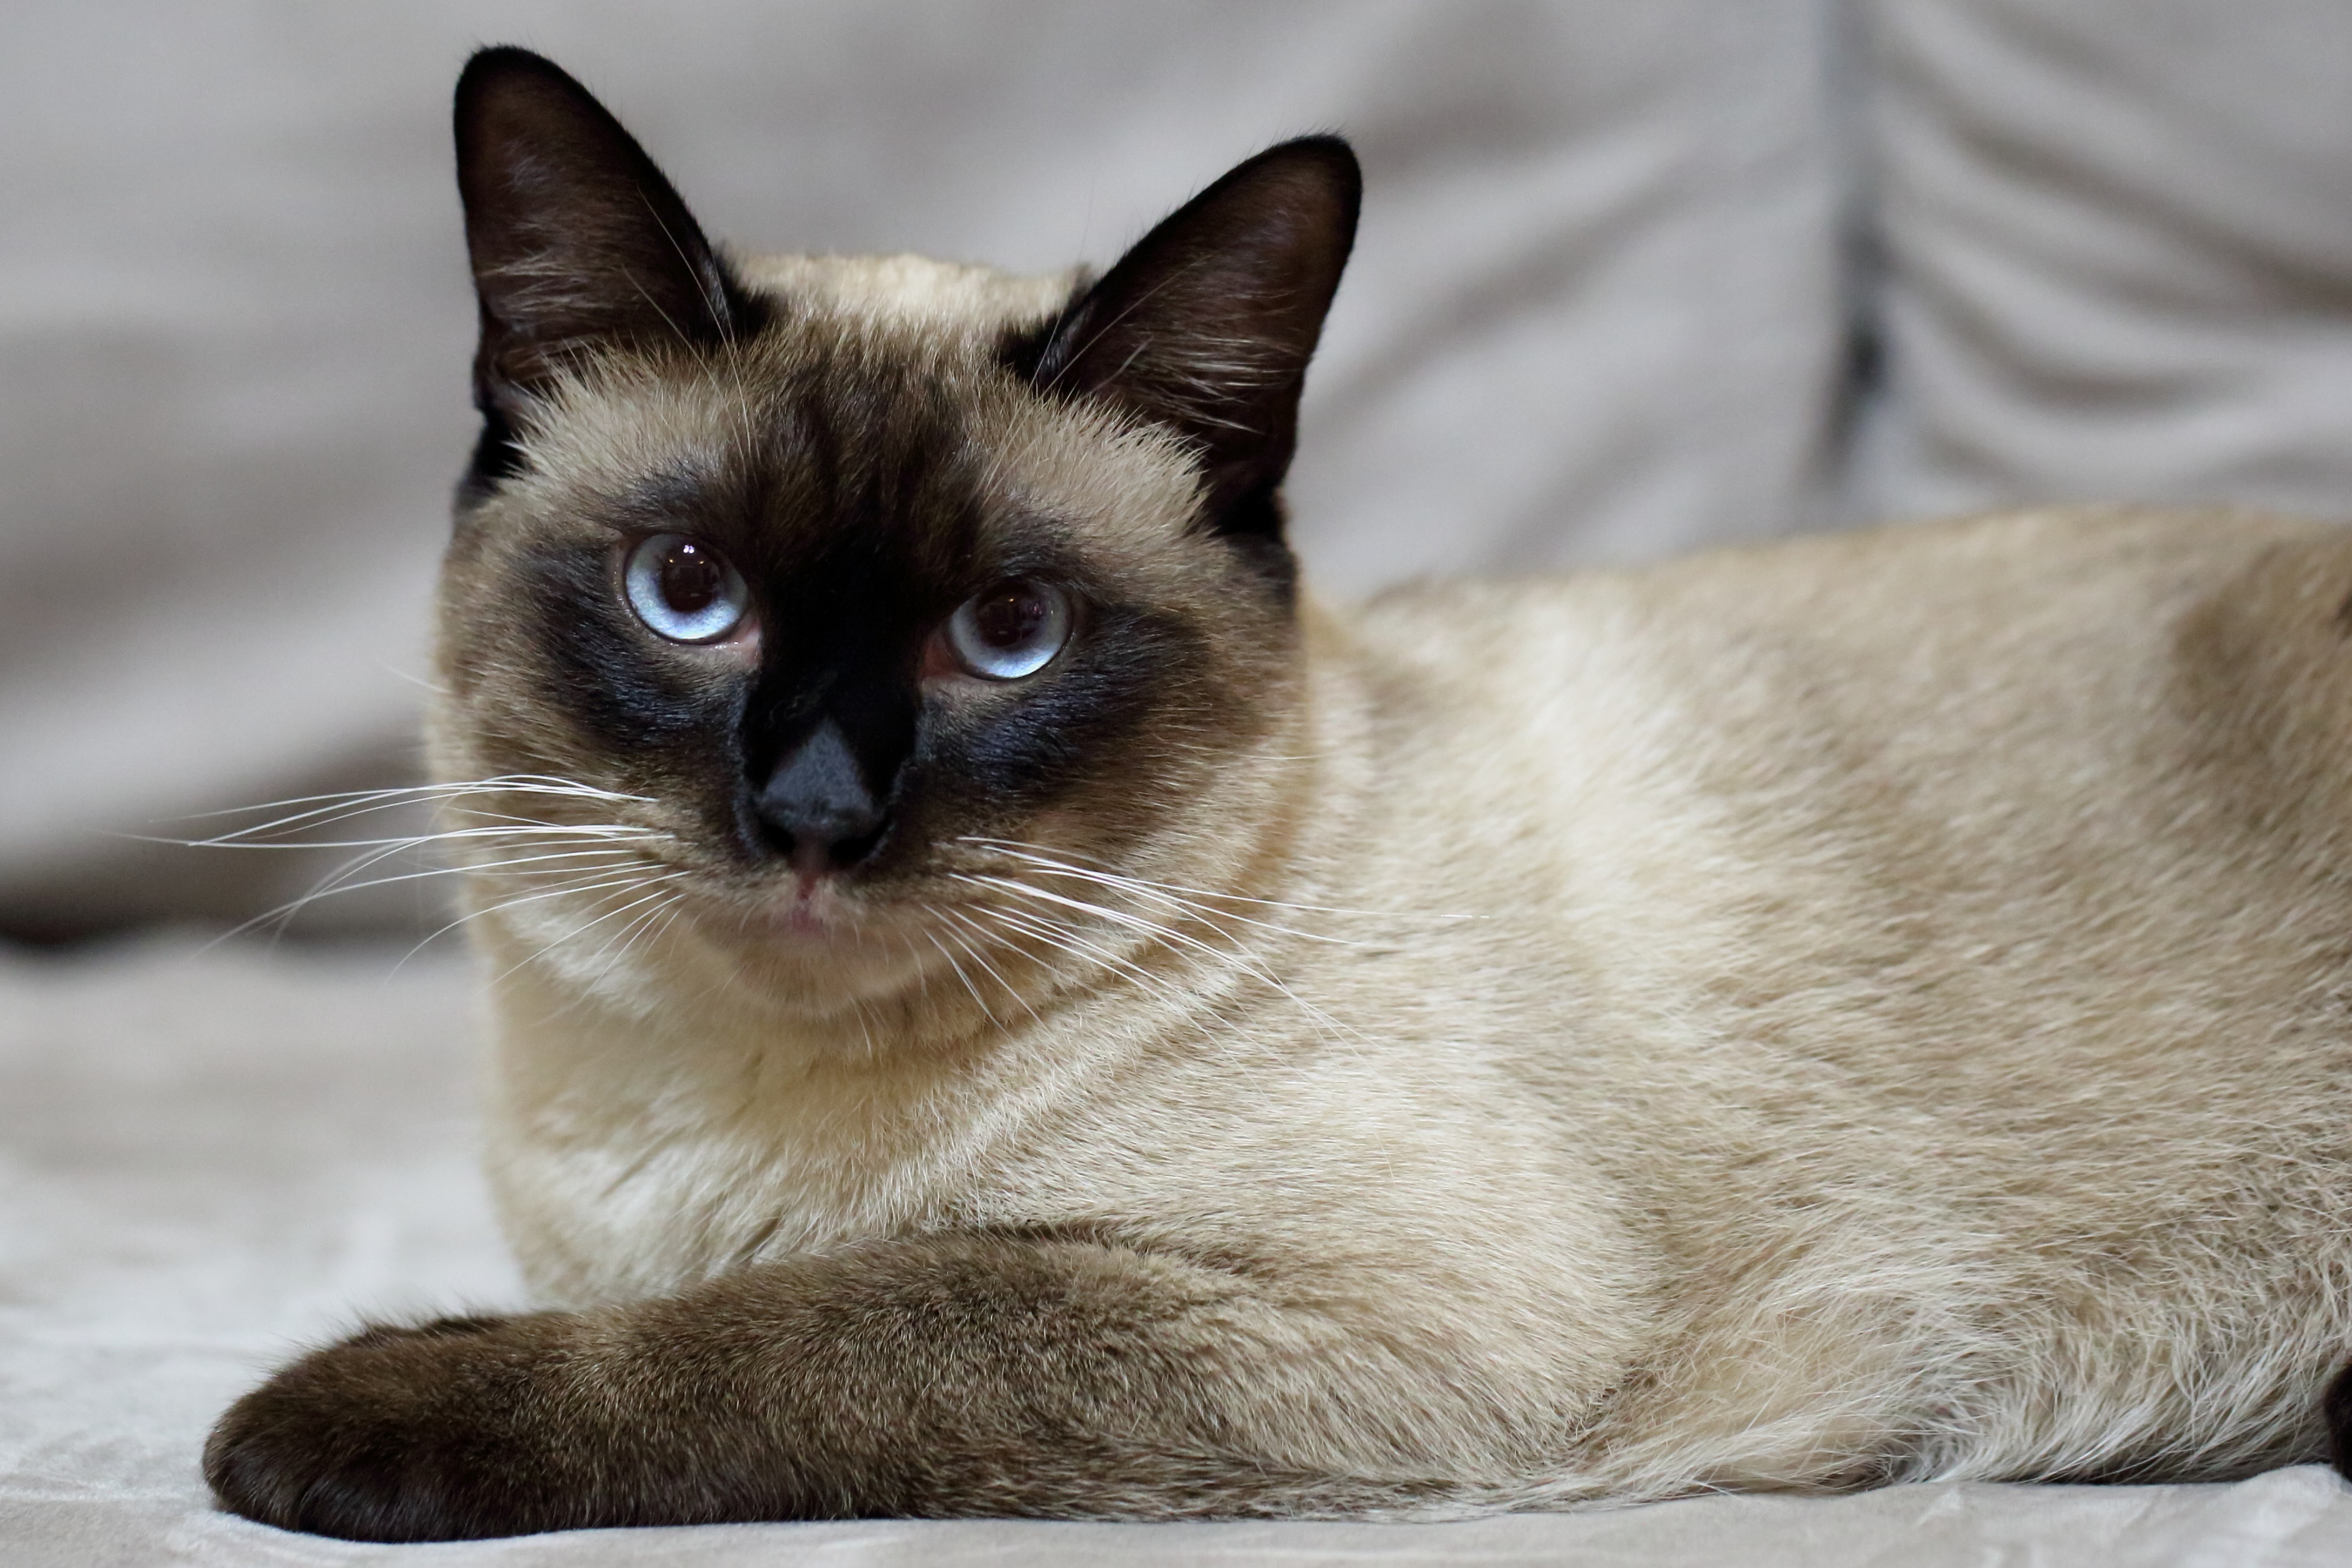
cat, siamese, mammal, vertebrate, whiskers, tonkinese, fauna, cat like mammal, thai, small to medium sized cats, burmese, snout, balinese, close up, domestic short haired cat, carnivoran, snowshoe, birman, kitten